Petros Serghiou Florides

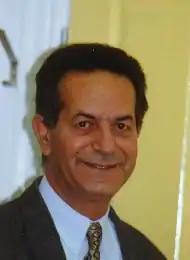
Petros Florides in 1998

Petros Serghiou Florides (16 February 1937 – 30 October 2023) was a Greek Cypriot mathematical physicist.